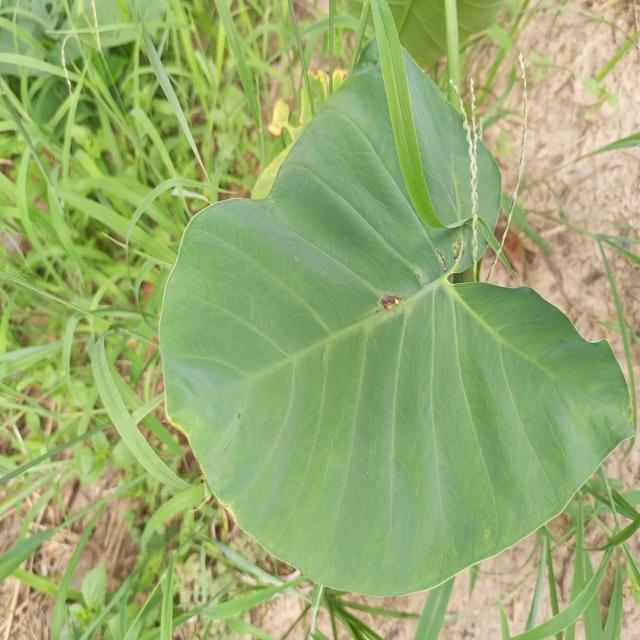
Label: Early_Blight